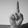
ASL letter: D